Eric Boulanger

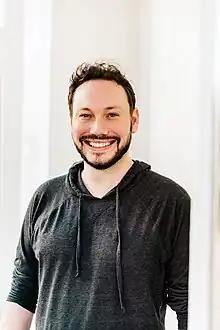

Eric Boulanger is an American mastering engineer and professional violinist. Eric is owner and chief engineer of the Bakery, an audio and vinyl mastering studio located in Los Angeles, California. Boulanger has worked with artists including Weezer, Green Day, Barbra Streisand, the Carpenters, and on the soundtrack to the film "La La Land".